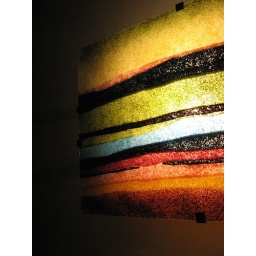
New lamp in Kelly's office from Ikea